Ebia Olewale

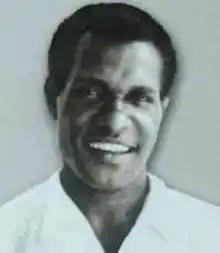

Sir Ebia Olewale (21 February 1940 – 23 January 2009) was a Papua New Guinean politician. He was elected as a member of the House of Assembly of Papua and New Guinea in 1968 and went on to hold several ministerial positions during the period of self-governance and after PNG's independence in 1975, including that of deputy prime minister. He was knighted in 1983 and served as chancellor of the University of Goroka from 2000 to 2006. From 2002 until his death, he was a director of the Papua New Guinea Sustainable Development Program.